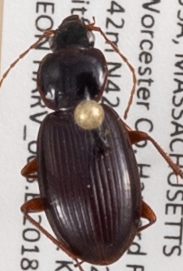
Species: Synuchus impunctatus
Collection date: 2018-07-31
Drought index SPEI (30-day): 1.216
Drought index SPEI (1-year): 0.63
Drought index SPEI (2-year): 0.132